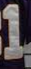
Number: 1